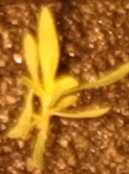
Label: Kochia